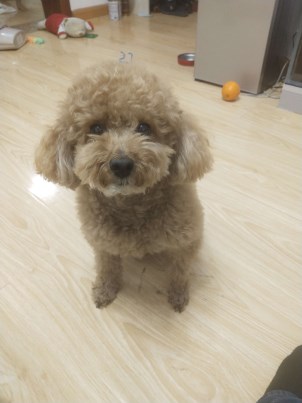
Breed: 7449-n000128-teddy